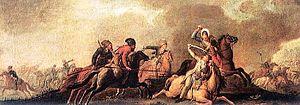
L'insurrection de Kościuszko est un soulèvement populaire mené par Tadeusz Kościuszko en 1794 pour libérer la République des Deux Nations de l'occupation russe à la suite du deuxième partage de la Pologne et de la Confédération de Targowica.